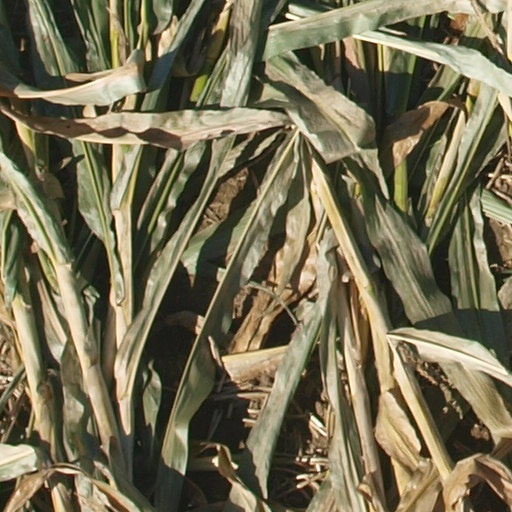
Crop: maize; corn